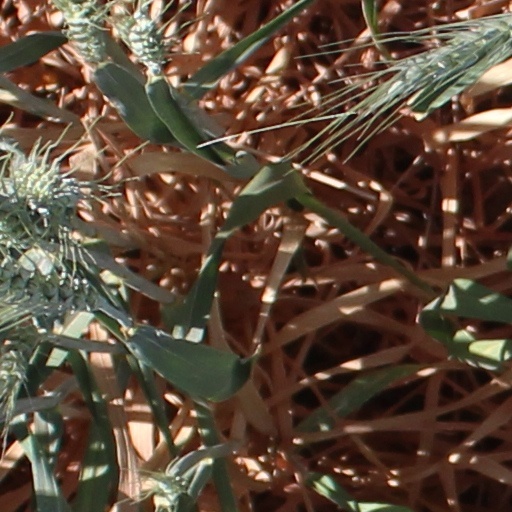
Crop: wheat